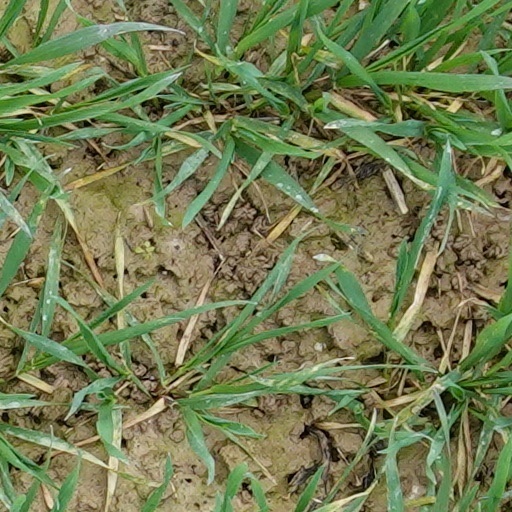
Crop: wheat